United States v. The Amistad

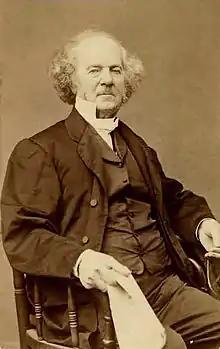
Lewis Tappan, American evangelical abolitionist and founder of the ""Amistad" committee"

The abolitionist movement had formed the ""Amistad" Committee," headed by the New York City merchant Lewis Tappan, and had collected money to mount a defense of the Africans. Initially, communication with the Africans was difficult since they spoke neither English nor Spanish. Professor J.W. Gibbs learned from the Africans to count to ten in their Mende language. He went to the docks of New York City and counted aloud in front of sailors until he located a person able to understand and translate. He found James Covey, a twenty-year-old sailor on the British man-of-war . Covey was a formerly enslaved person from West Africa.